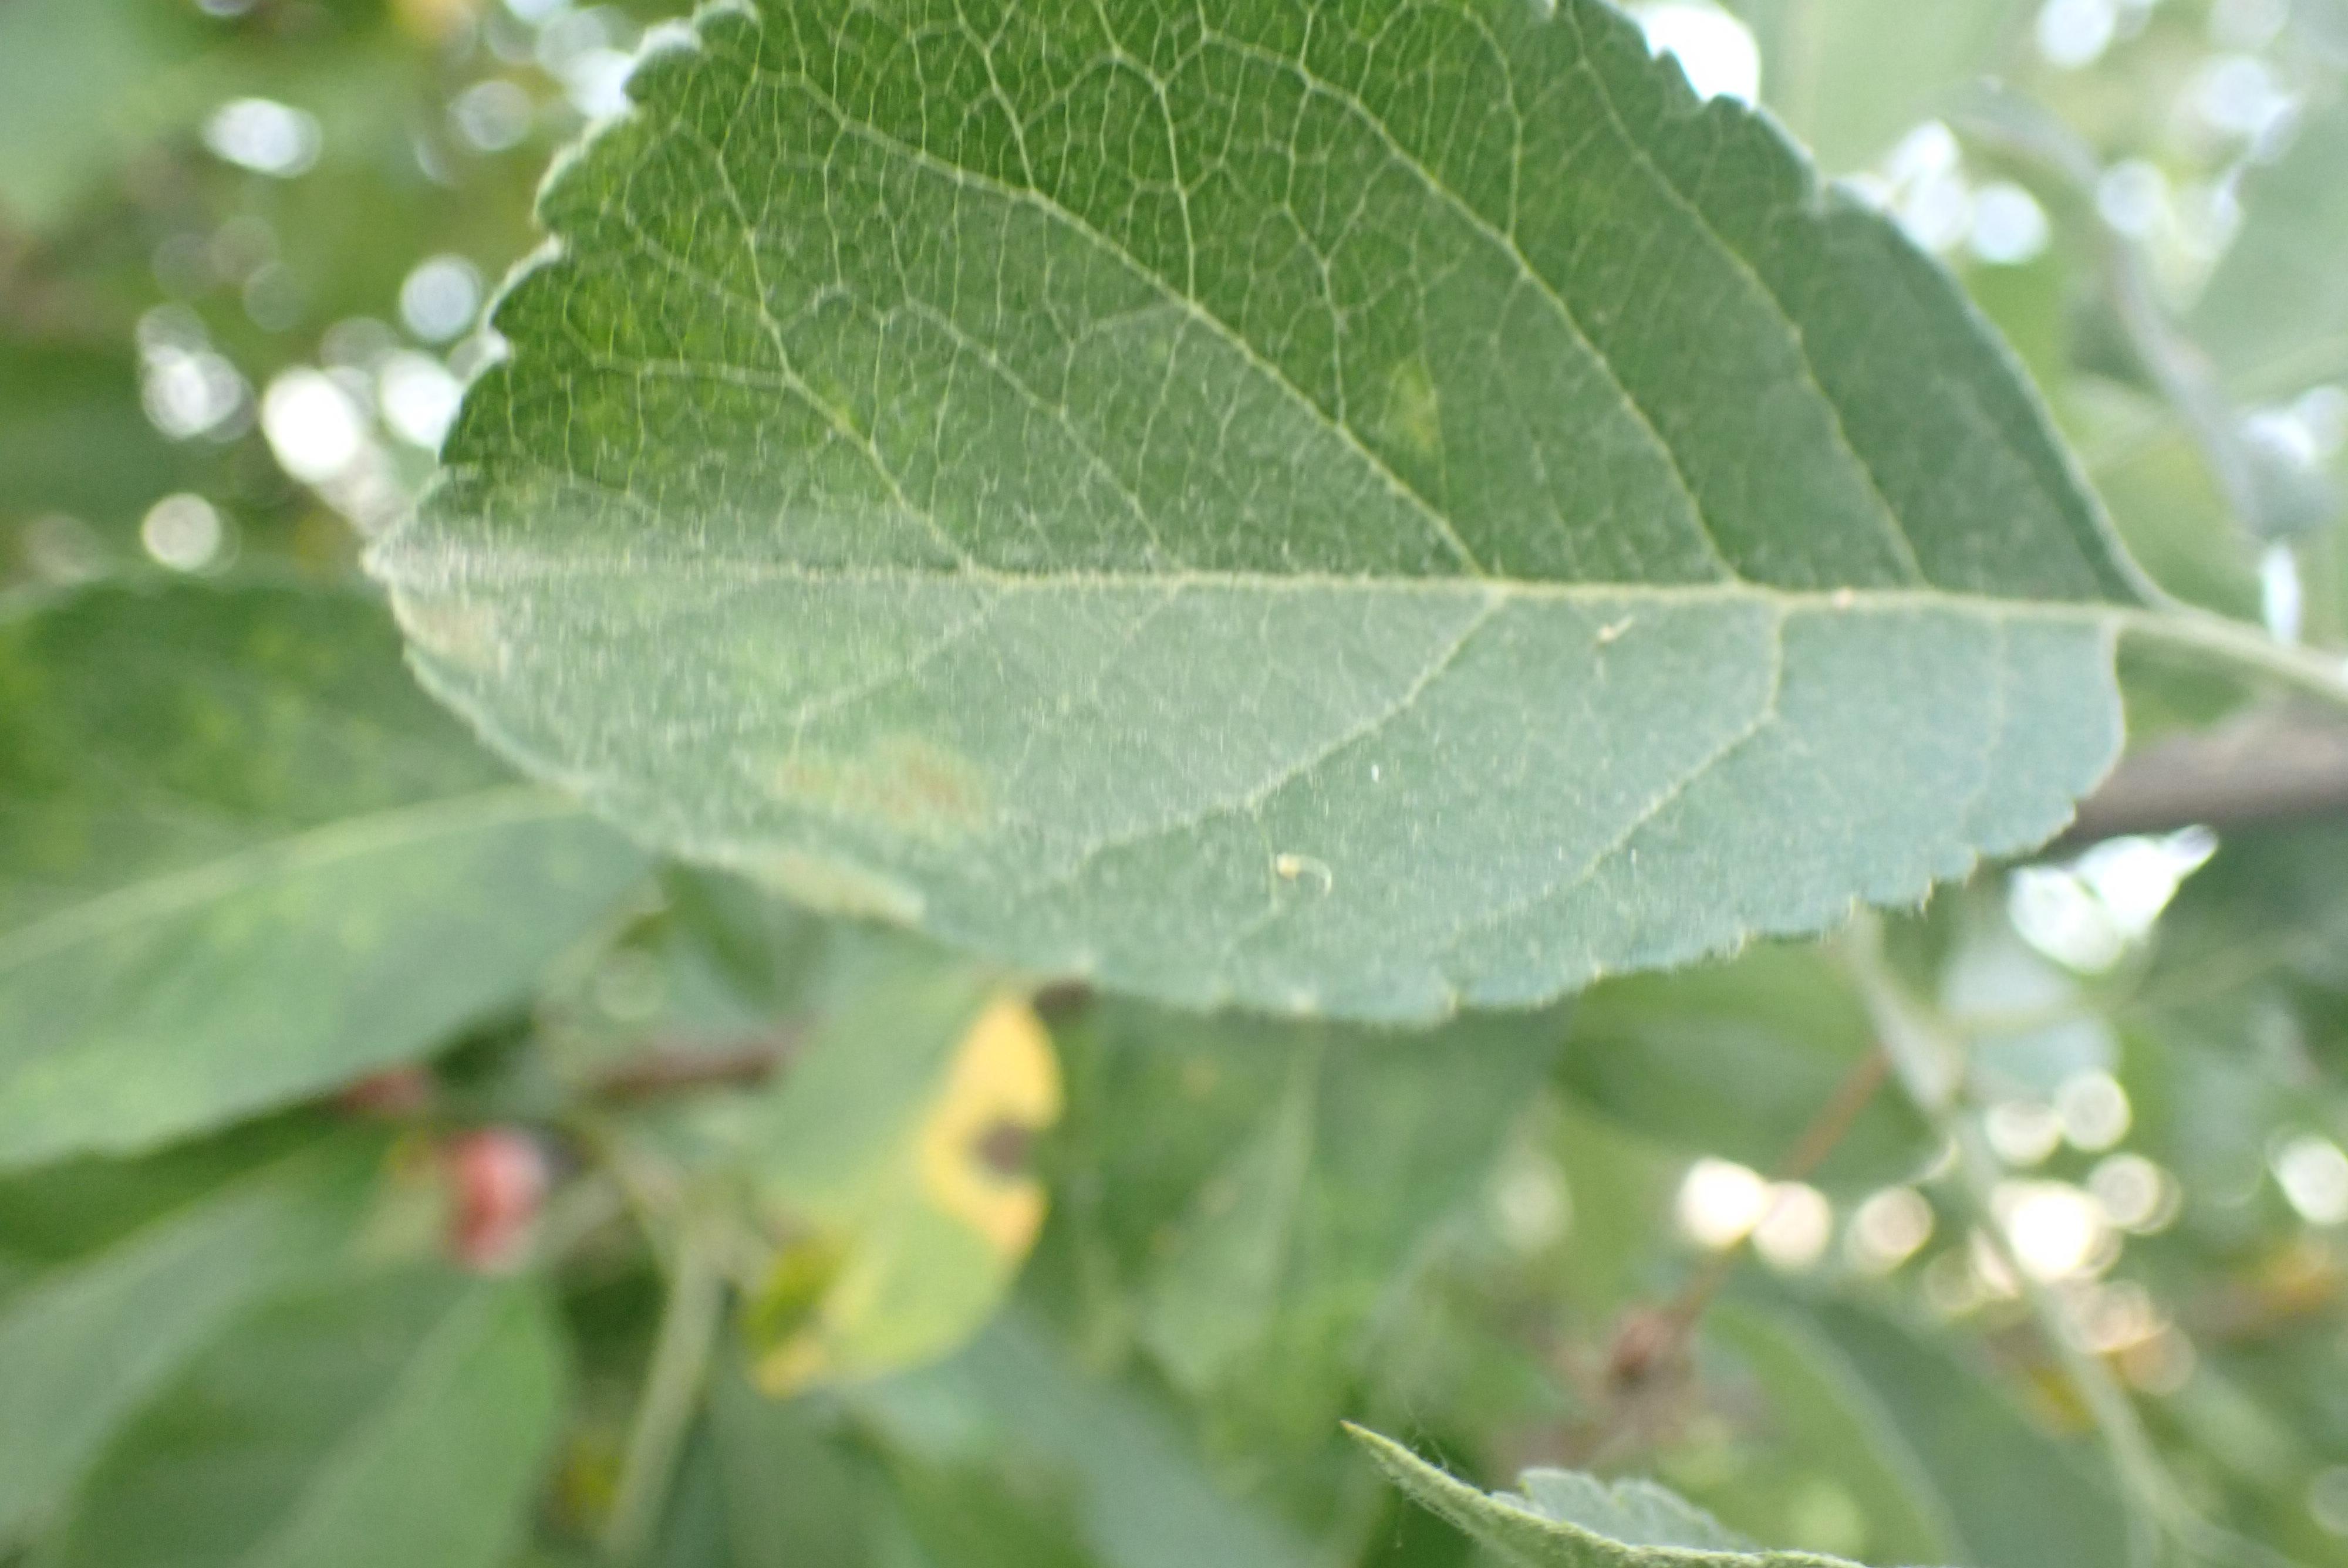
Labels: scab